Hlín

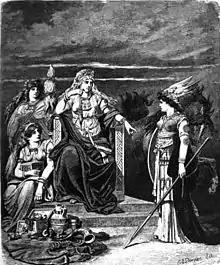
"Frigg And Her Servants" (1882) by Carl Emil Doepler.

In Norse mythology, Hlín is a goddess associated with the goddess Frigg. Hlín appears in a poem in the "Poetic Edda", compiled in the 13th century from earlier traditional sources, the "Prose Edda", written in the 13th century by Snorri Sturluson, and in kennings found in skaldic poetry. Scholars have debated whether the stanza referring to her in the "Prose Edda" refers to Frigg. "Hlín" serves as a given name in Iceland, and Hlín receives veneration in the modern era in Germanic paganism's modern extension, Heathenry.